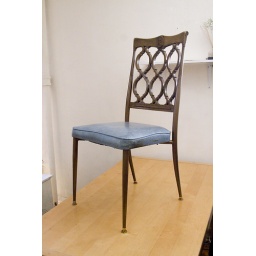
Two dining chairs, one wood, one metal with skai leather seat (small rip in the seat)$10 each